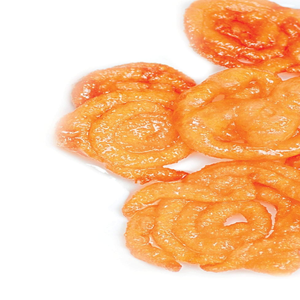
Dish: jalebi